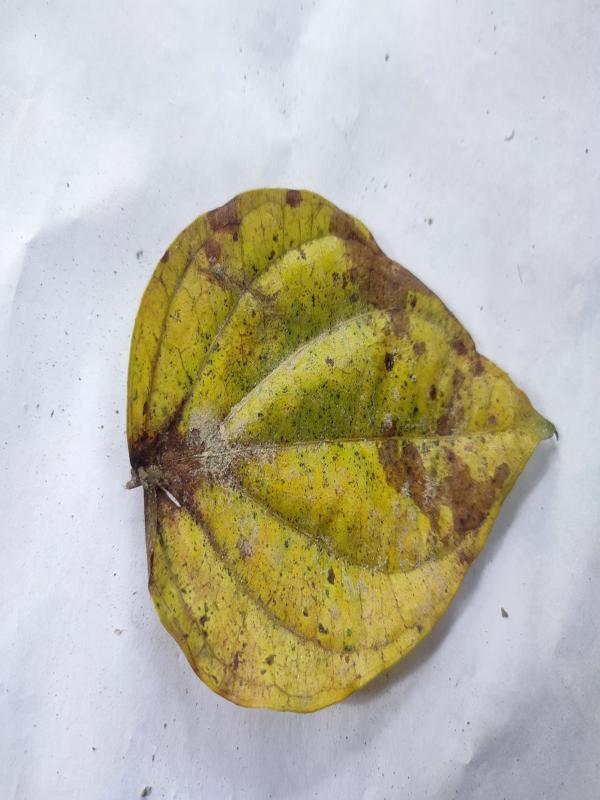
Label: Dried_Leaf